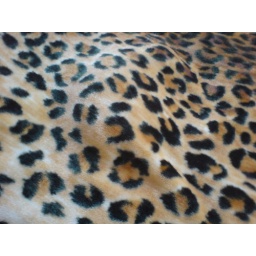
cat sleeping under tiger skin rug